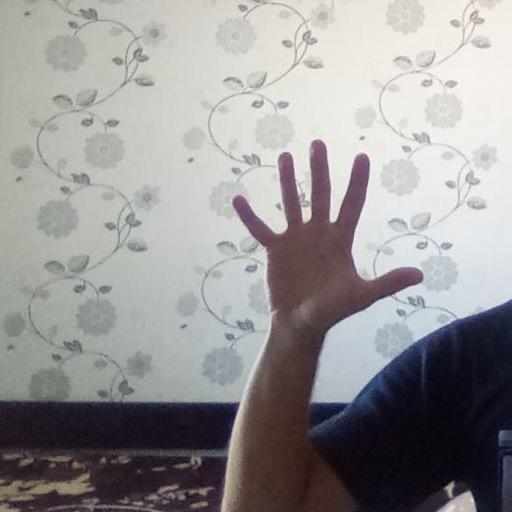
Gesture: palm